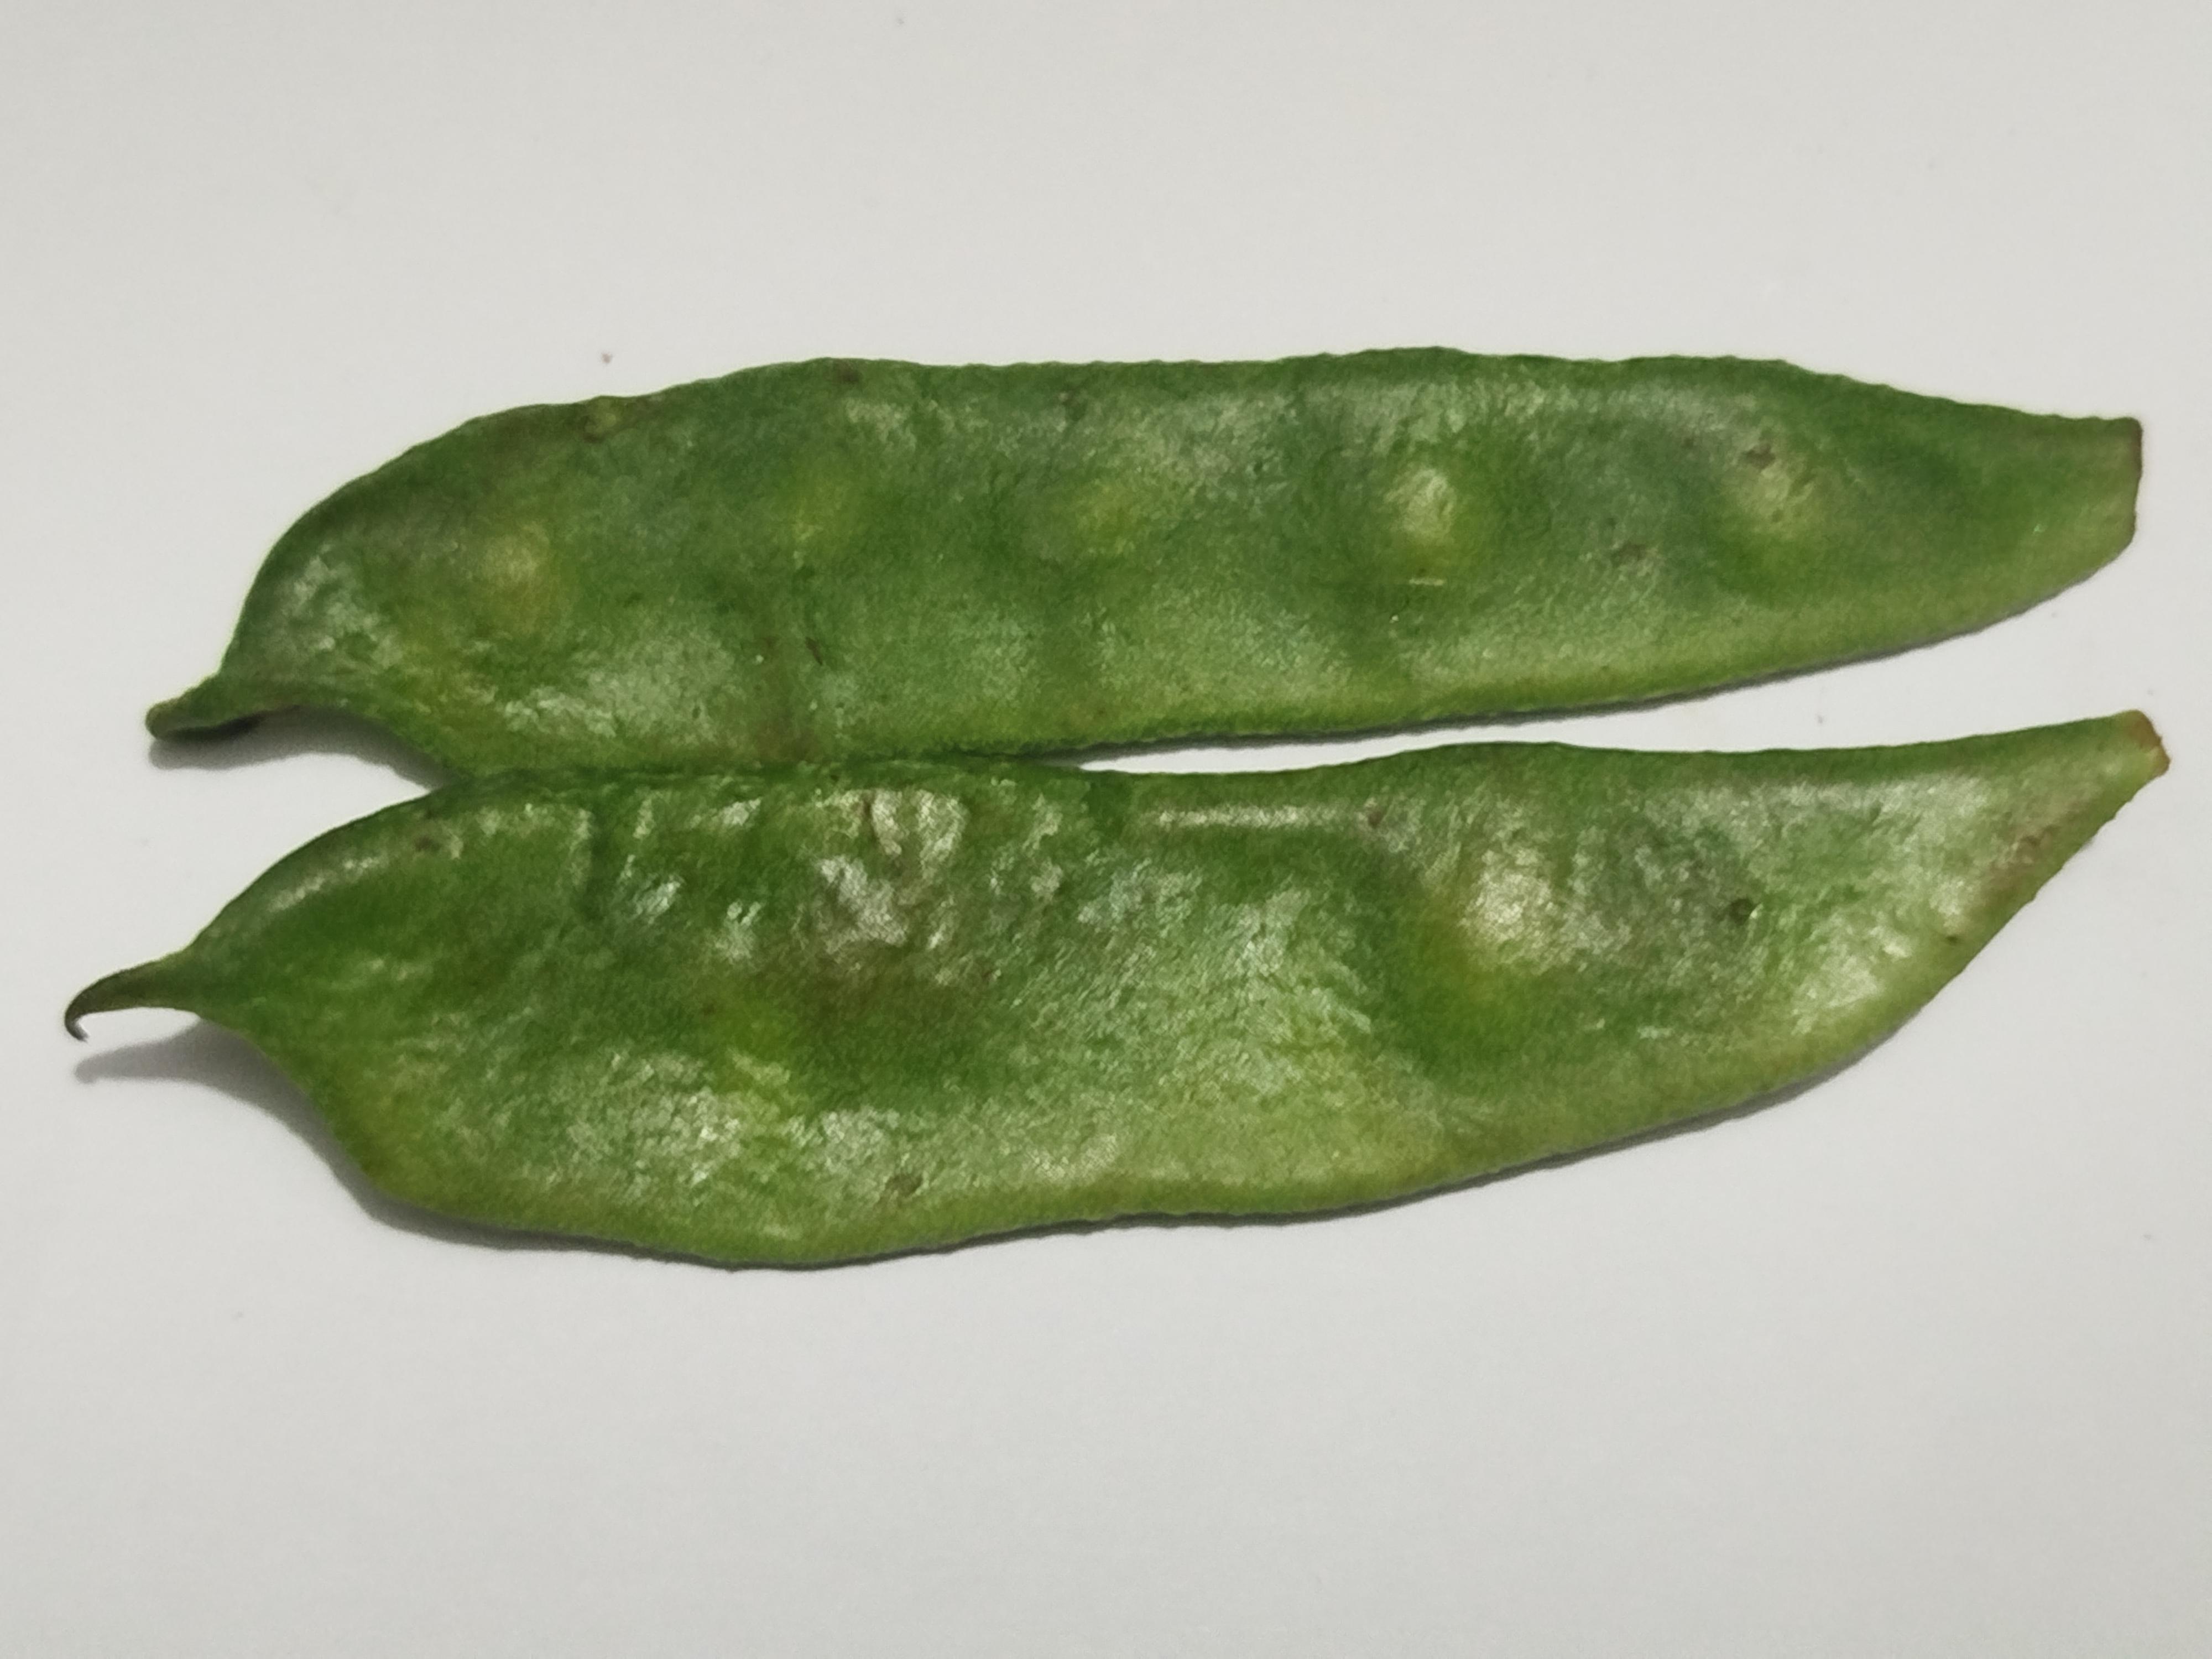
Label: Bean